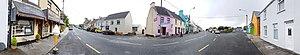
Sneem est un village situé dans la péninsule d'Iveragh, dans le comté de Kerry, en Irlande.